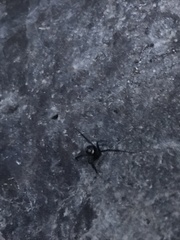
Species: Lactrodectus_hesperus